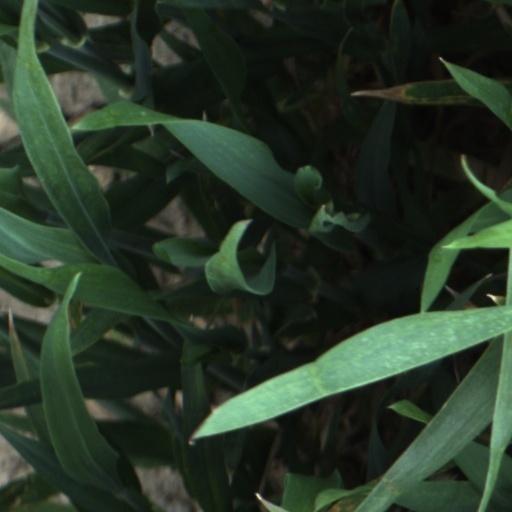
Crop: wheat